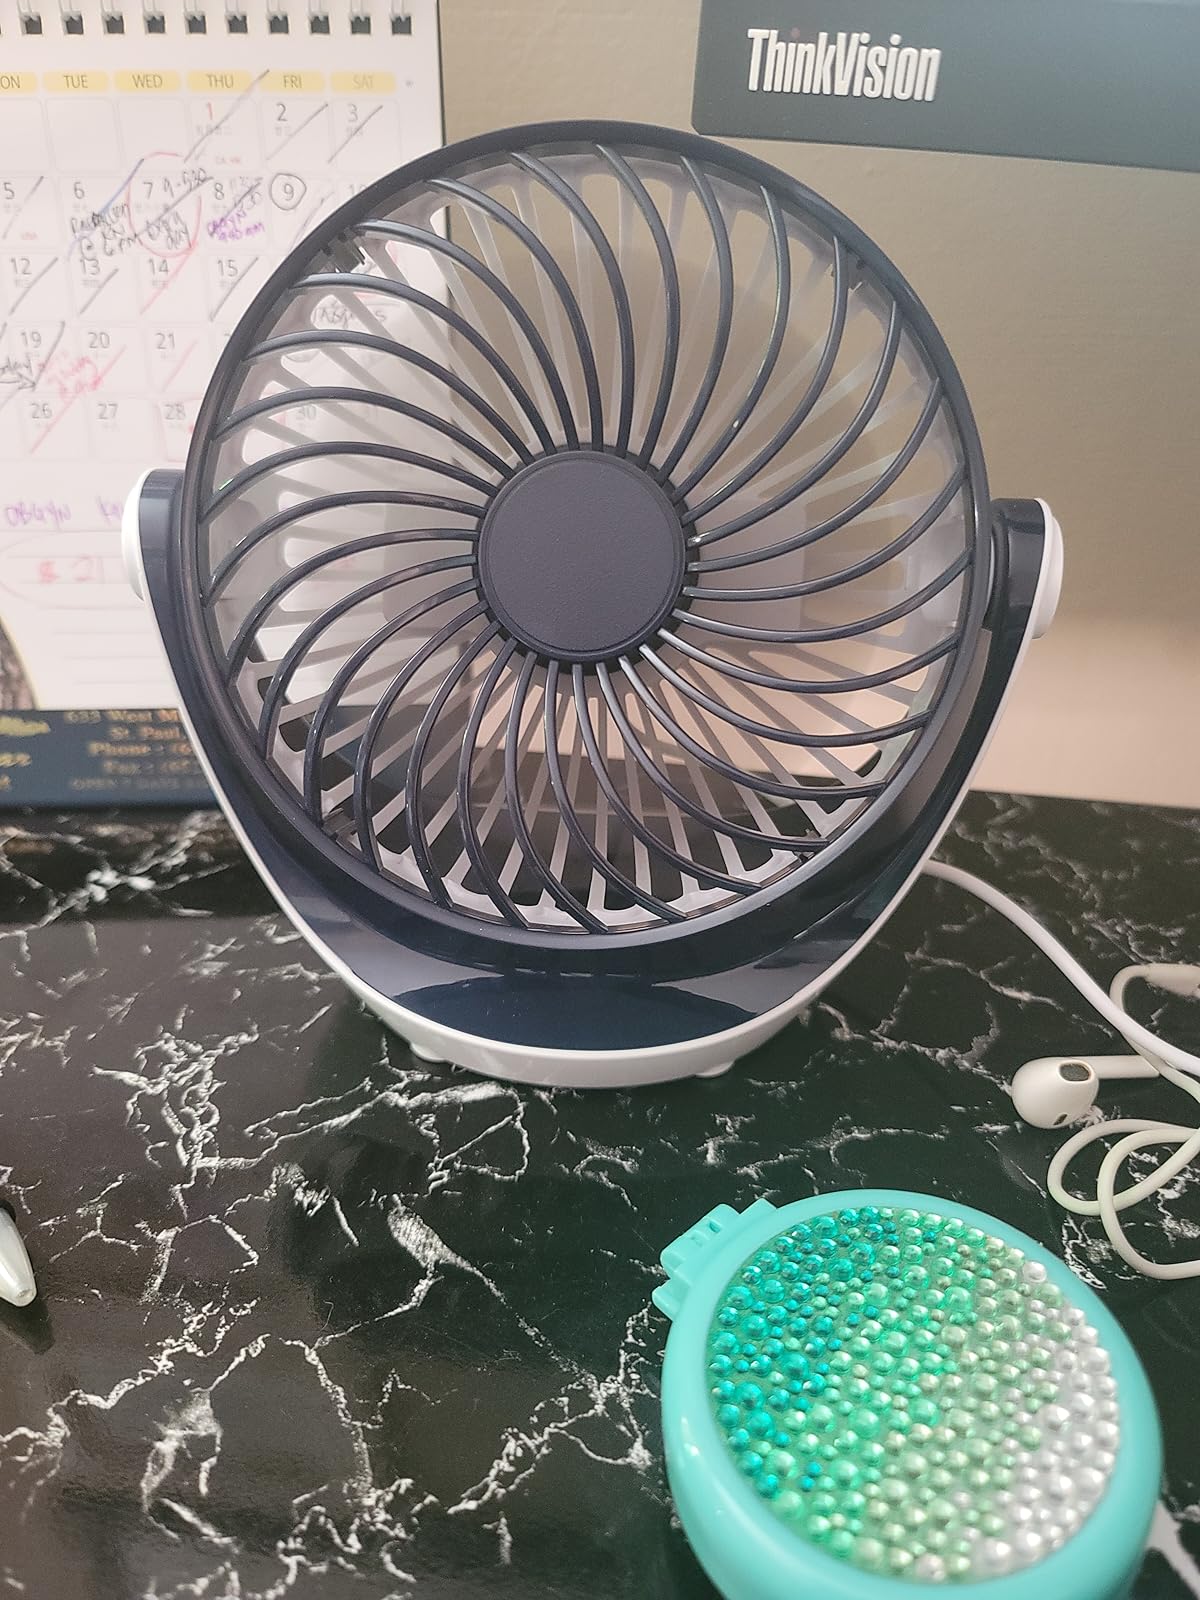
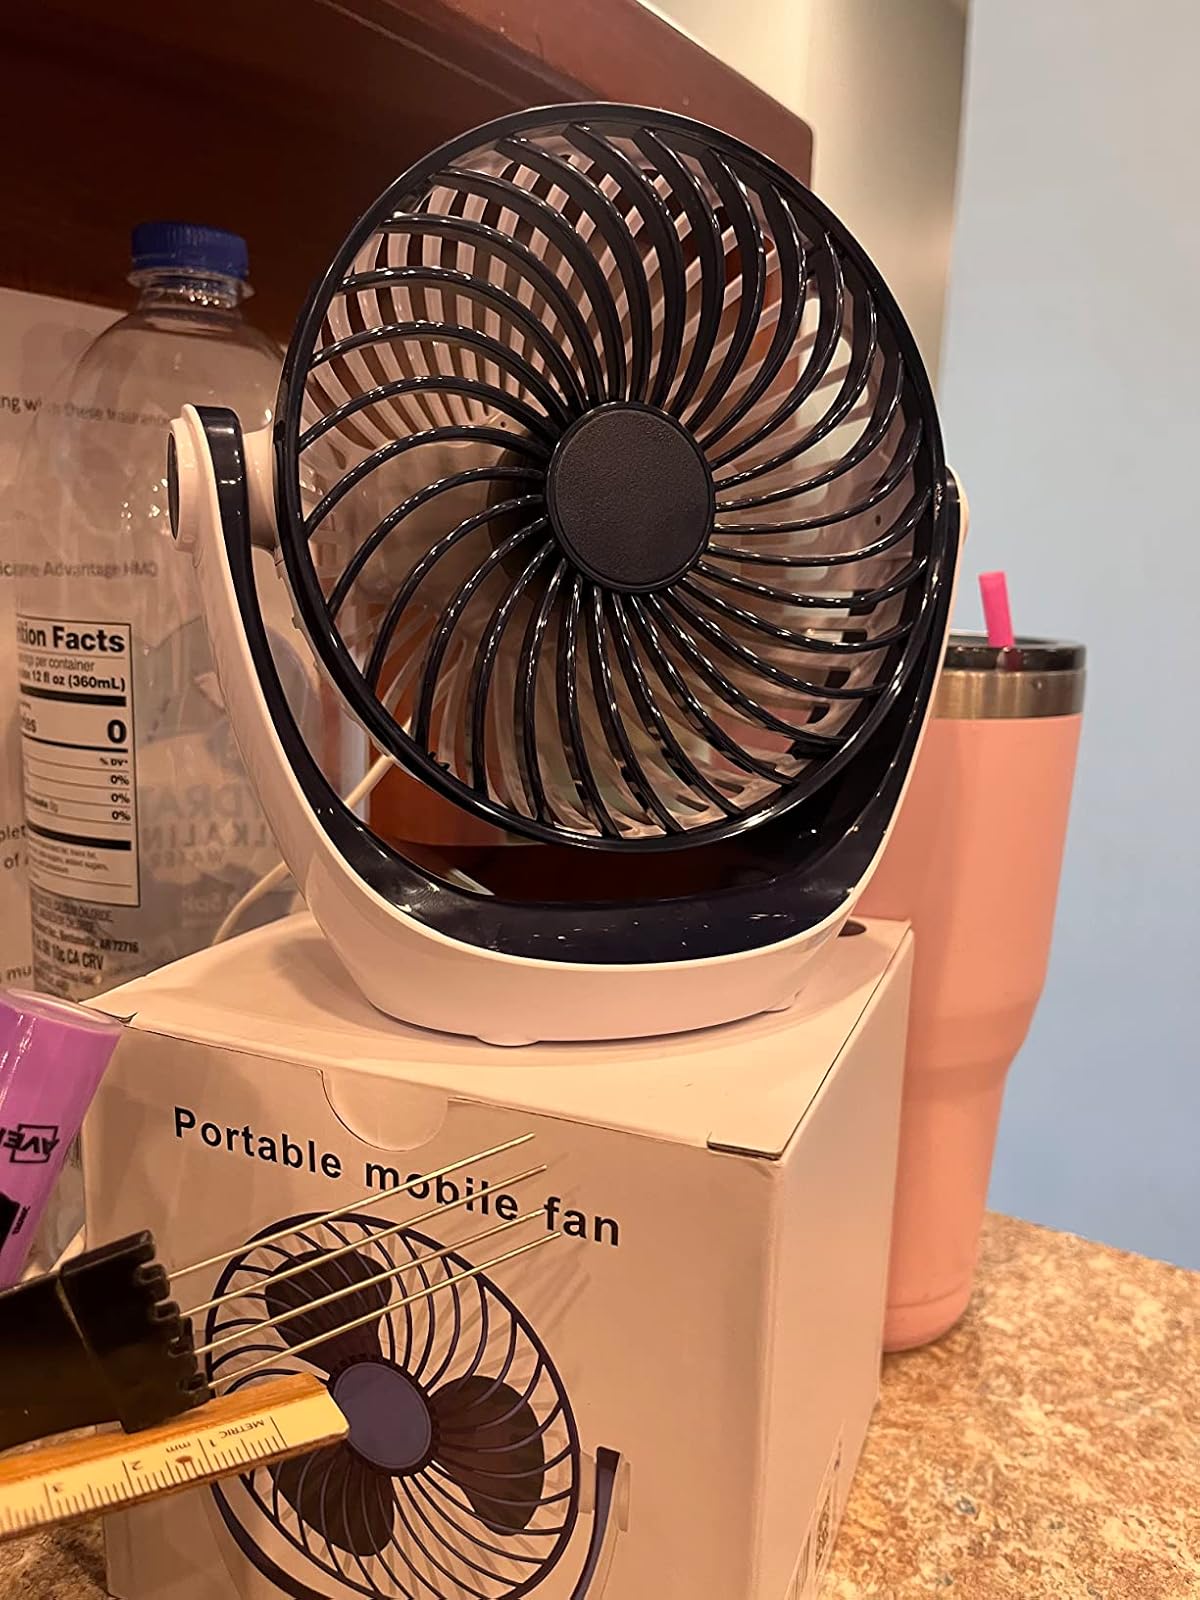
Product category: fan
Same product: yes